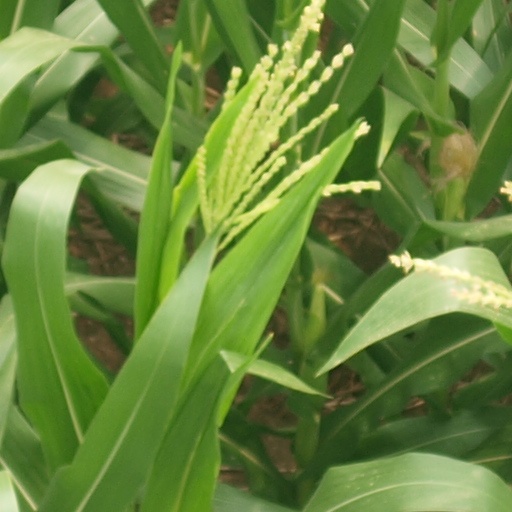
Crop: maize; corn